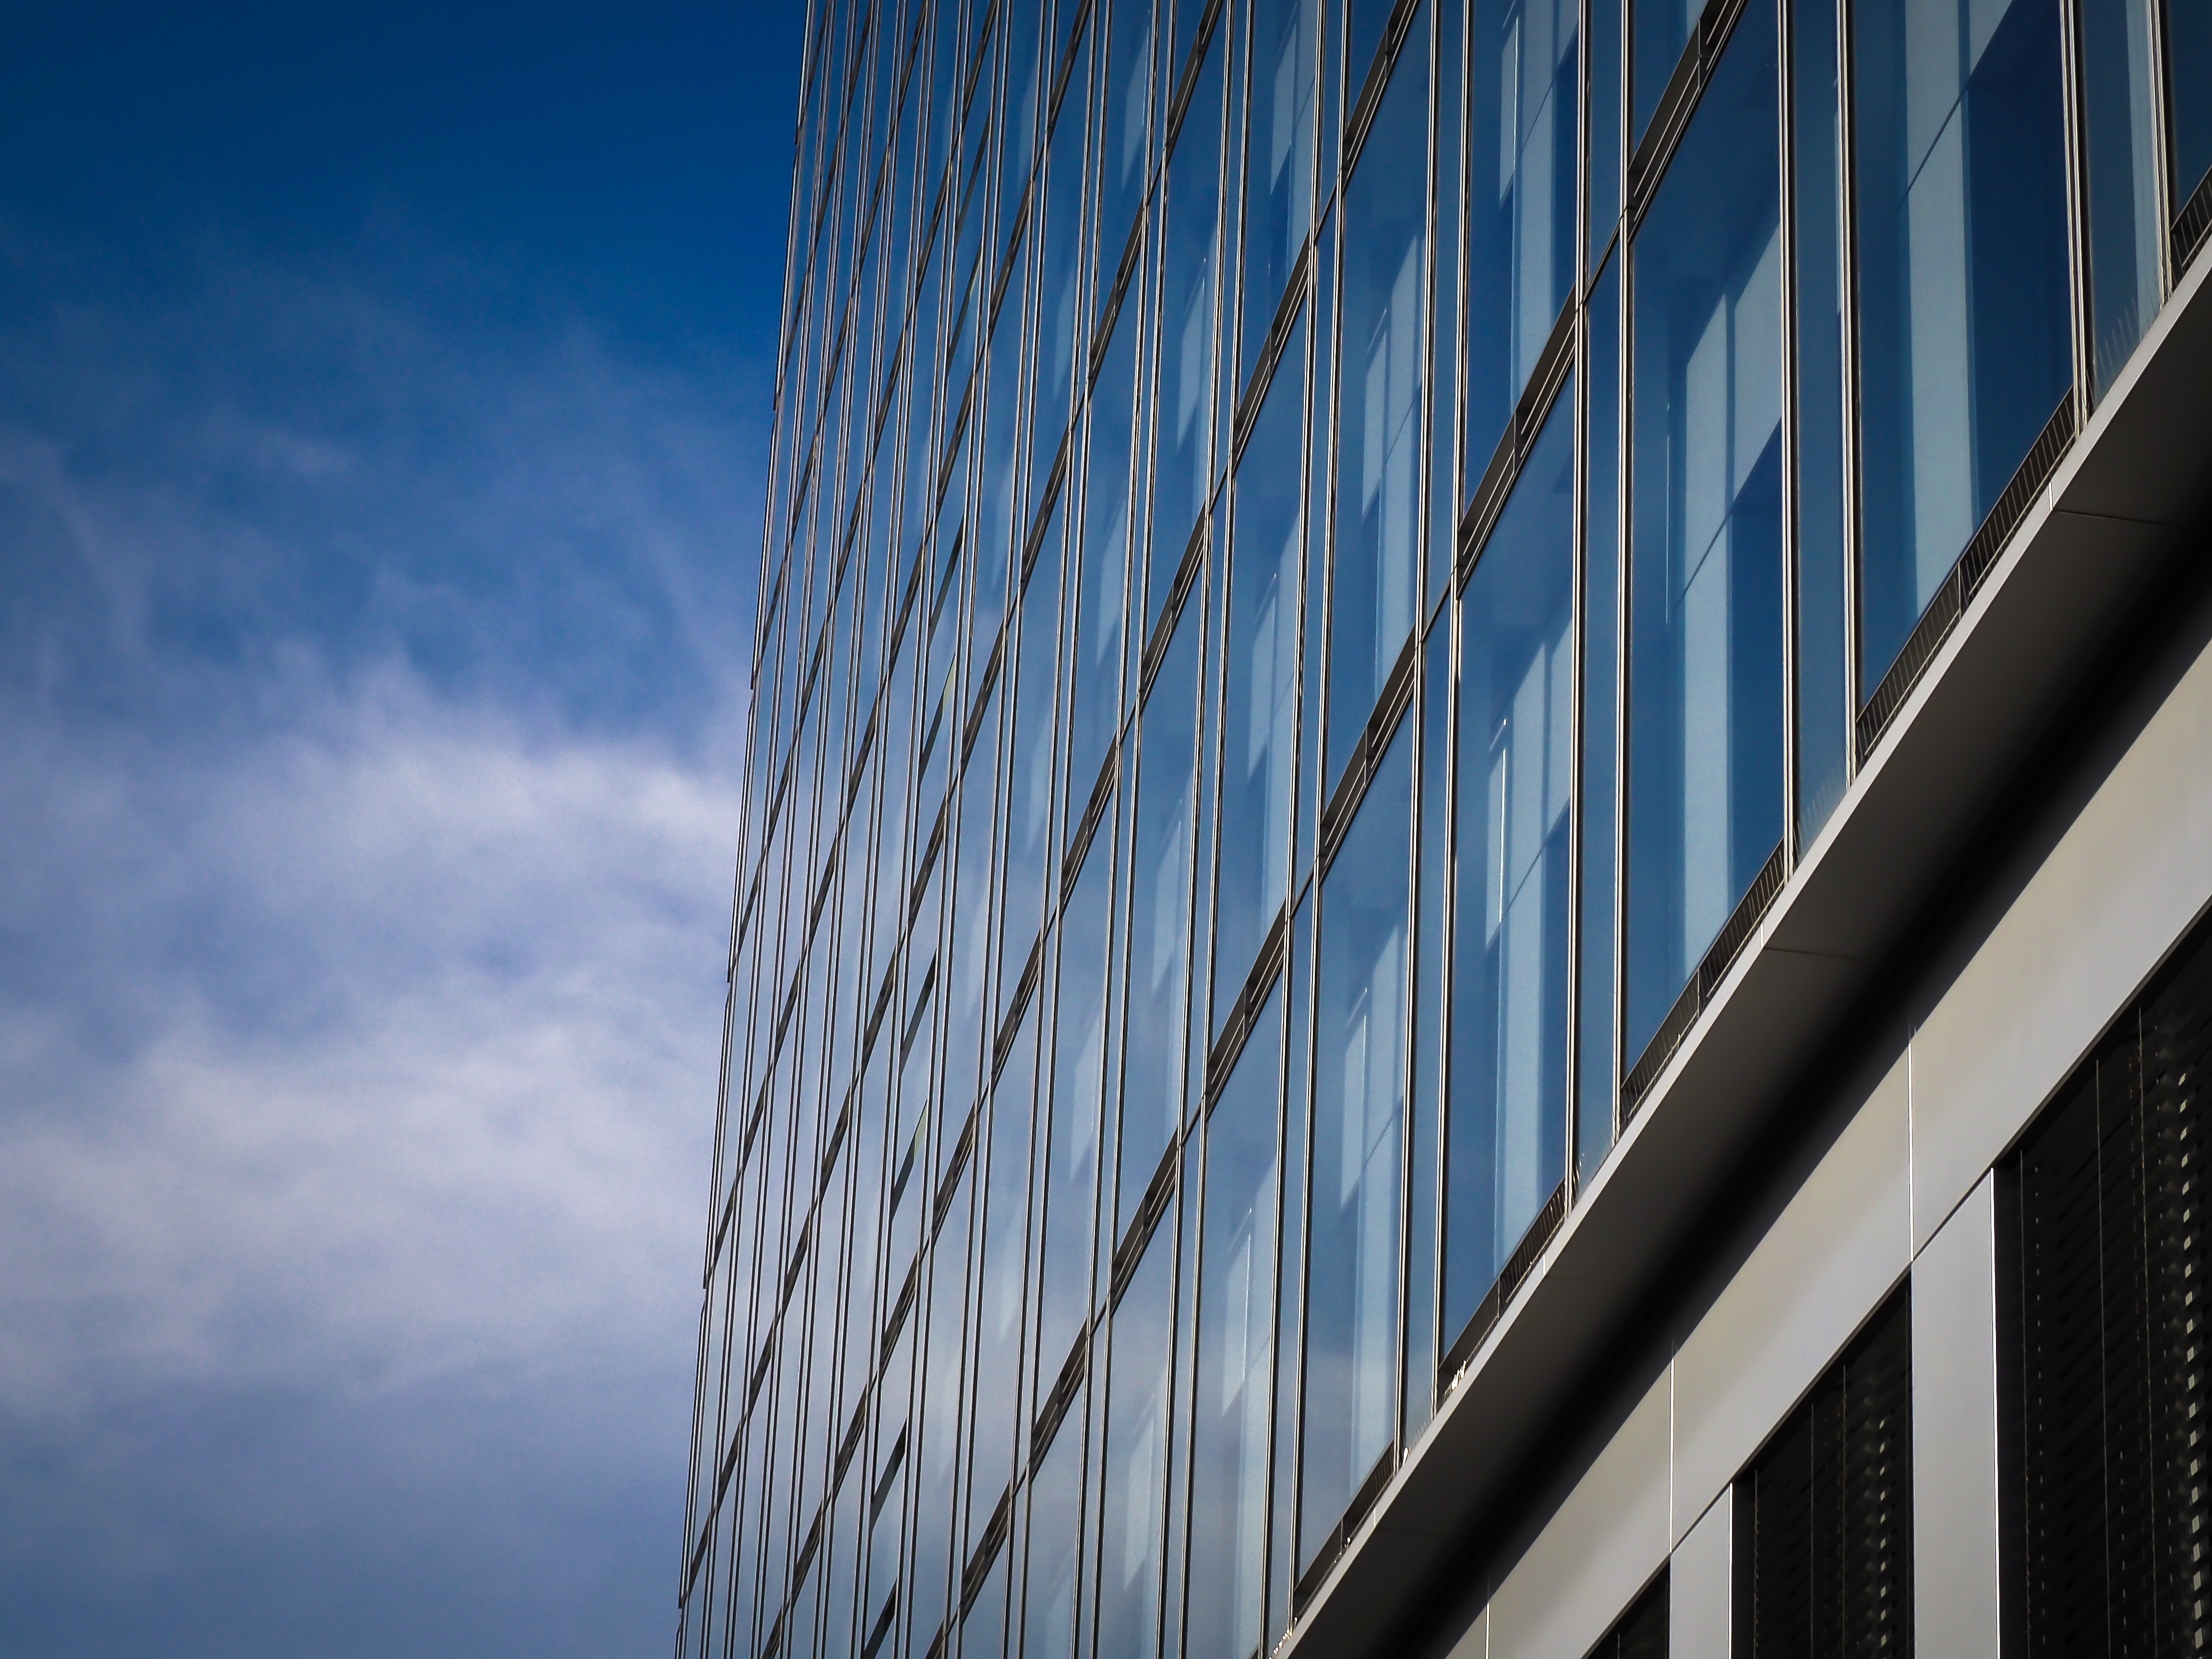
light, architecture, sky, sunlight, window, glass, building, city, home, skyscraper, urban, line, reflection, mast, facade, blue, modern, shape, low angle shot, dusseldorf